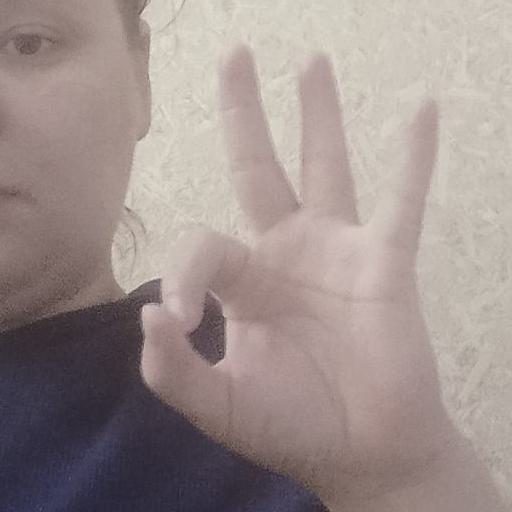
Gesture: ok